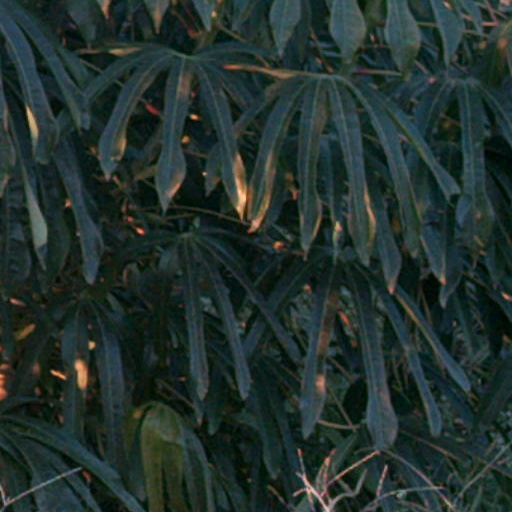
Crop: cassava